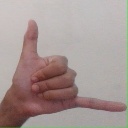
अक्षर: द